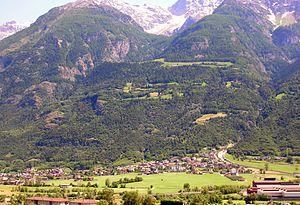
Pollein est une commune italienne de la Vallée d'Aoste.